Natchaug Forest Lumber Shed

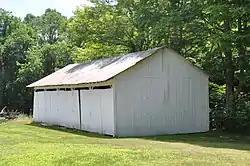

The Natchaug Forest Lumber Shed is a historic utility building in Natchaug State Forest in Eastford, Connecticut, United States. It was built in the 1930s, and is one of the only surviving buildings (of a large number) built by the Civilian Conservation Corps in the forest. It was listed on the National Register of Historic Places in 1986.